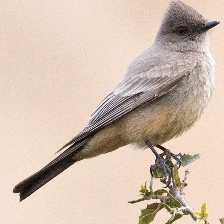
Species: SAYS PHOEBE
Scientific name: SAYORNIS SAYA